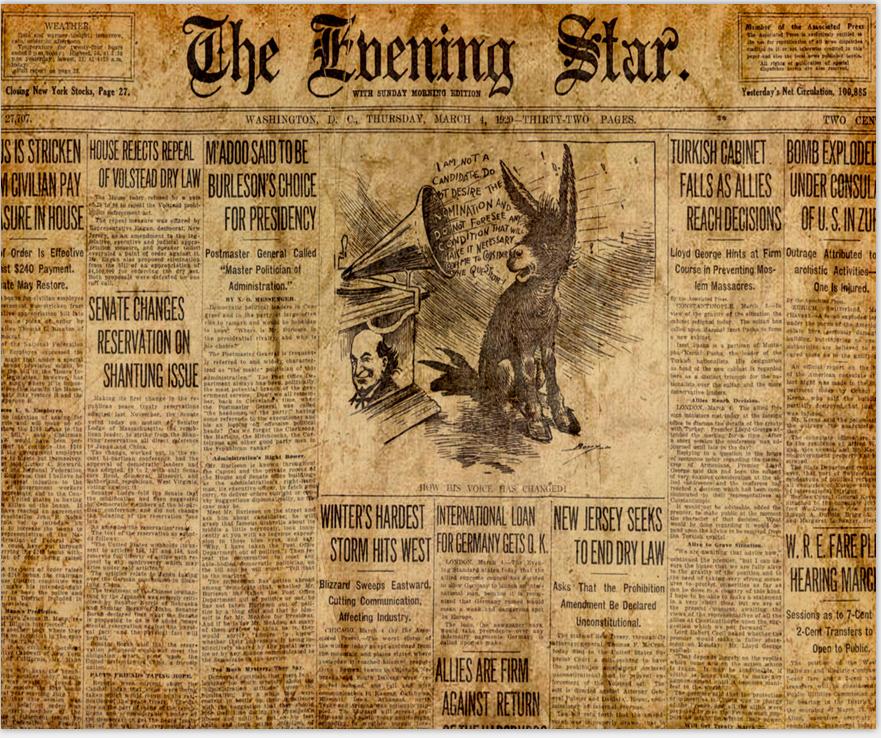
Label: paper